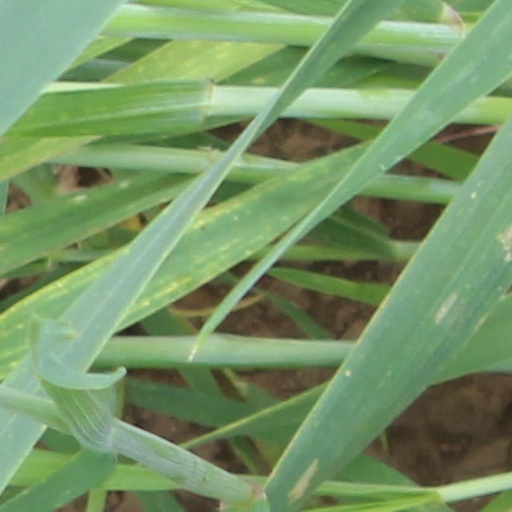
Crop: wheat